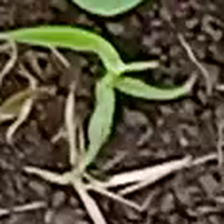
Weed species: Digitaria_SP_(Digitaria Sanguinalis )